Jesse Watters Primetime

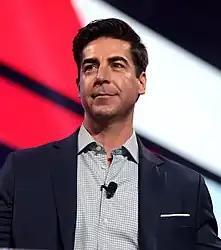
Jesse Watters, the eponymous host of "Jesse Watters Primetime"

"Jesse Watters Primetime" comprises an opening segment and several news topics; such topics are presented in a populist format. The show features guests such as political commentator Clay Travis, Candace Owens, and Dan Bongino. In one segment, Watters interviewed Doreen Ford, a moderator of the subreddit r/antiwork. Watters repeatedly mocked Ford, creating a publicity crisis for the subreddit. In response, Ford was removed as a moderator and r/antiwork shut down for several days. Following the collapse of Silicon Valley Bank, Watters said that the bank was "a woke Biden bank" and that the company held Lesbian Visibility Day and Pride Month seminars.